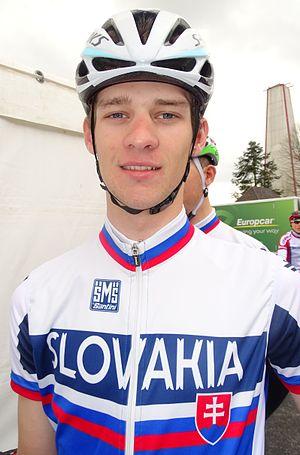
Reportage réalisé le samedi 11 avril à l'occasion du départ et de l'arrivée du Tour des Flandres espoirs 2015 à Audenarde, Belgique.
Erik Baška, né le 12 janvier 1994, est un coureur cycliste slovaque, membre de l'équipe Bora-Hansgrohe.